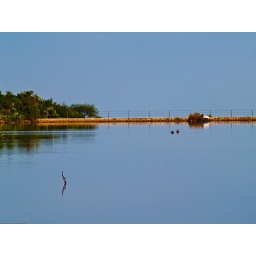
Looking out over the pressa and the dam, I like th cool blue skies and water